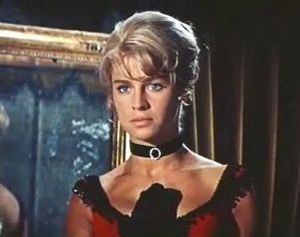
Bipersoner i Harry Potter-universet / Andre troldmænd og hekse / Madam Rosmerta
Julie Christie, der spiller Madam Rosmerta, i 1965.
Det følgende er bipersoner i Harry Potter-serien, skrevet af J. K. Rowling.